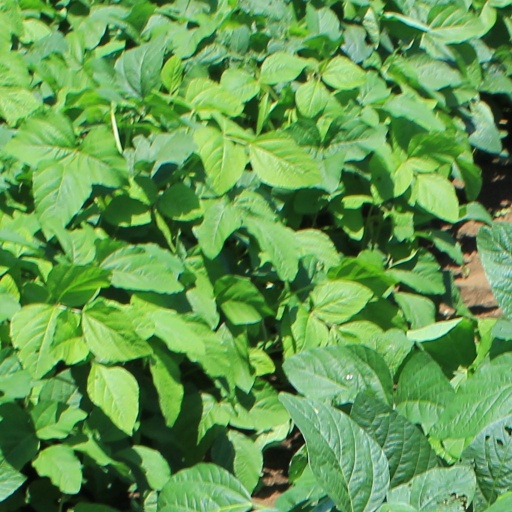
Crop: soybean